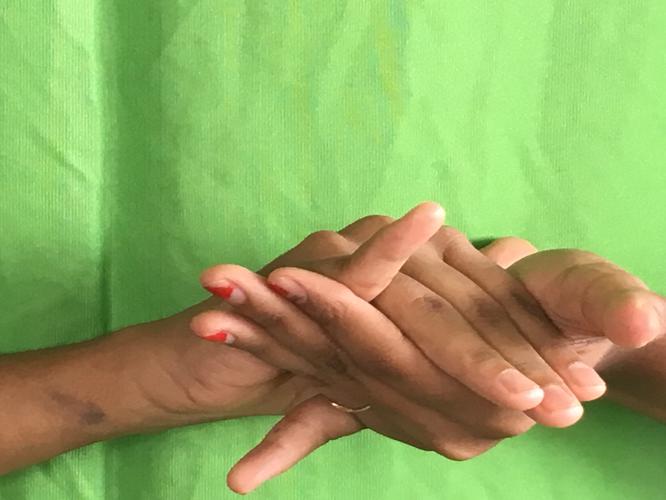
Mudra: Kurma
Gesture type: double_hand